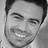
Emotion: happy